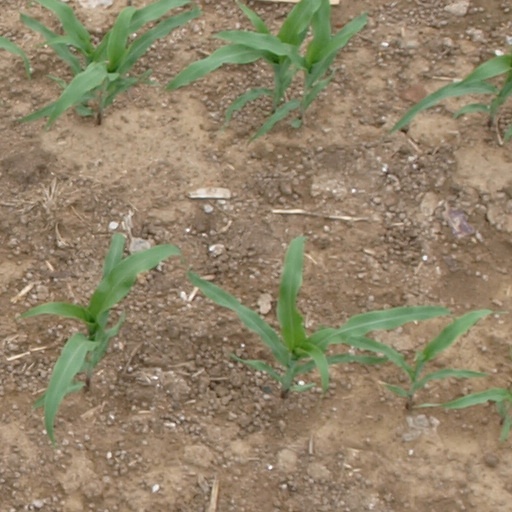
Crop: maize; corn